Sacrifice (video game)

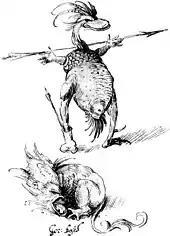
"Sacrifice"s art reminded video game journalist Kieron Gillen of the works (pictured) of Renaissance painter Hieronymus Bosch.

Initial reactions were favorable. "Sacrifice"s art was a point of focus for reviewers: the fantasy creatures' novel designs made deep impressions on the industry. The designs were so unconventional that gaming journalist Michael Eilers remarked, "It is as if Salvador Dalí and H. R. Giger got together and played around with 3D Studio Max for a few weeks with a cooler full of Bass Ale between them." To fellow journalist Kieron Gillen, "Sacrifice" resembled a version of the strategy game "Command and Conquer" as designed by Renaissance painter Hieronymus Bosch. Aside from being impressed by the details in the graphics, "GameSpy"s Lee Haumersen found the creatures' movements fluid and believable, remarking, "flying dragons heave their bodies through the air reminiscent of Draco in the movie "Dragonheart"." Tom Chick of "Computer Gaming World" summed up the weird experience of seeing his wizard at the head of "a troop of flapping, crawling, loping, whirling, hopping things" as the essence of "what gaming is all about."